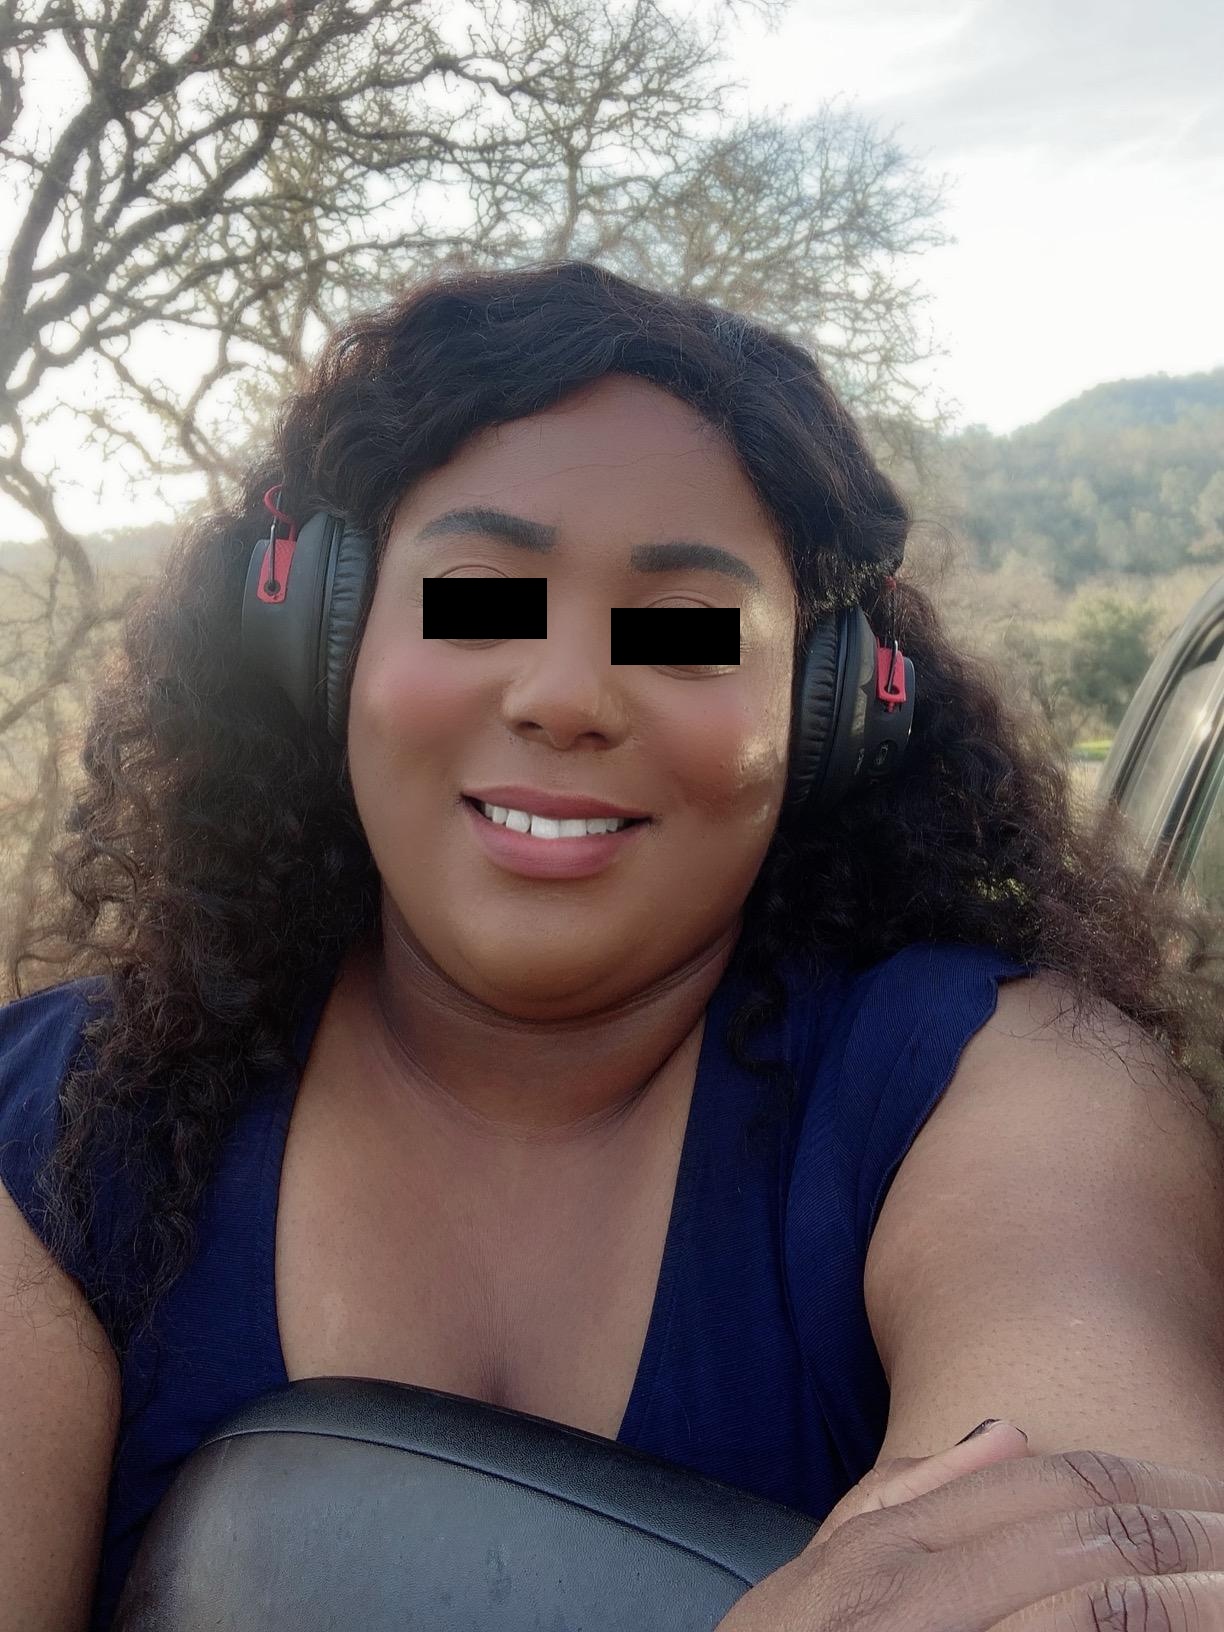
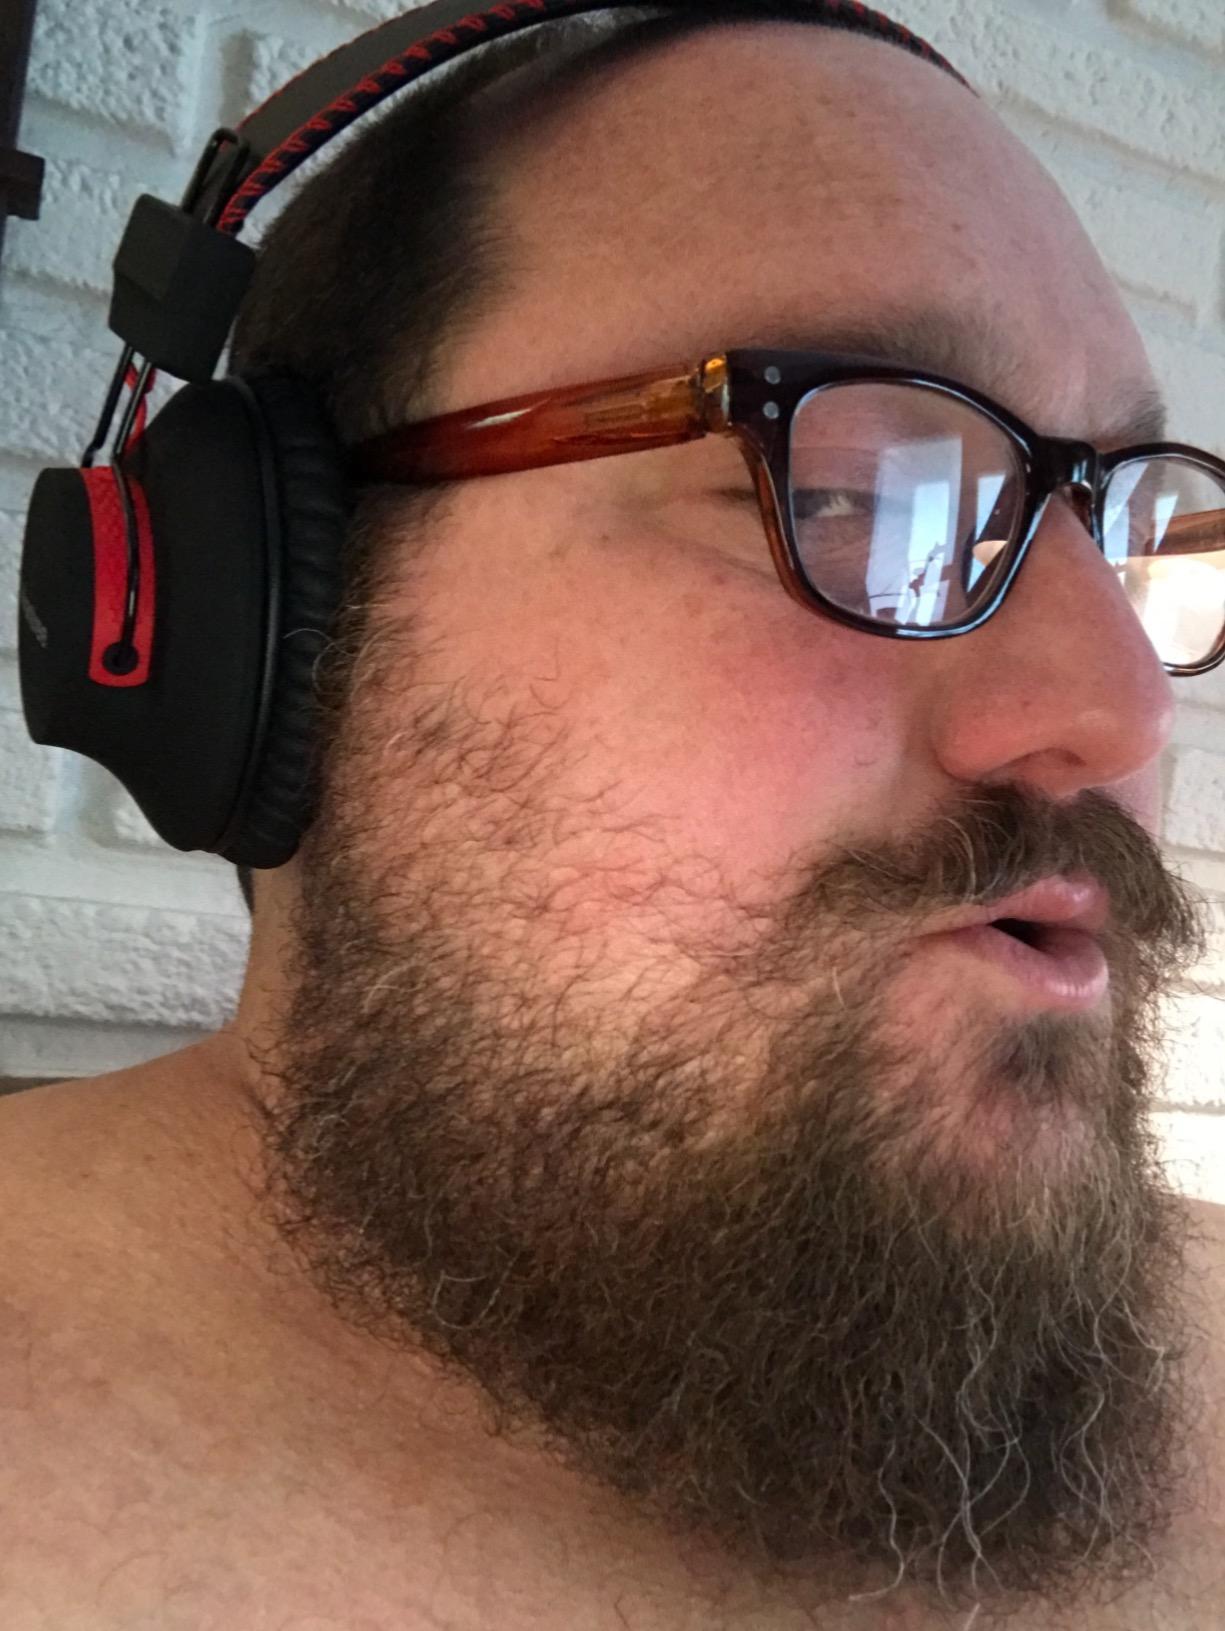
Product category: headphones
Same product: yes